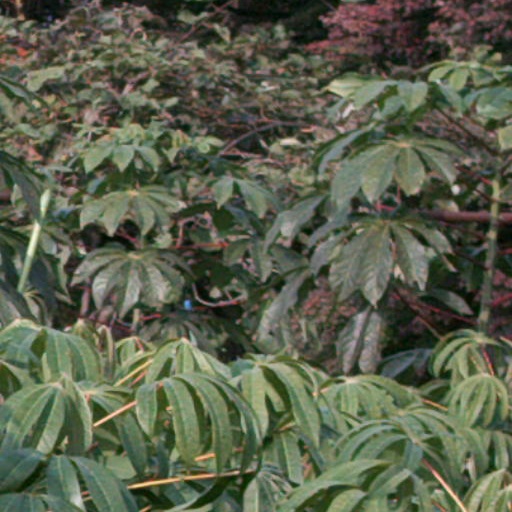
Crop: cassava